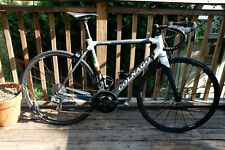
Vehicle type: Bikes